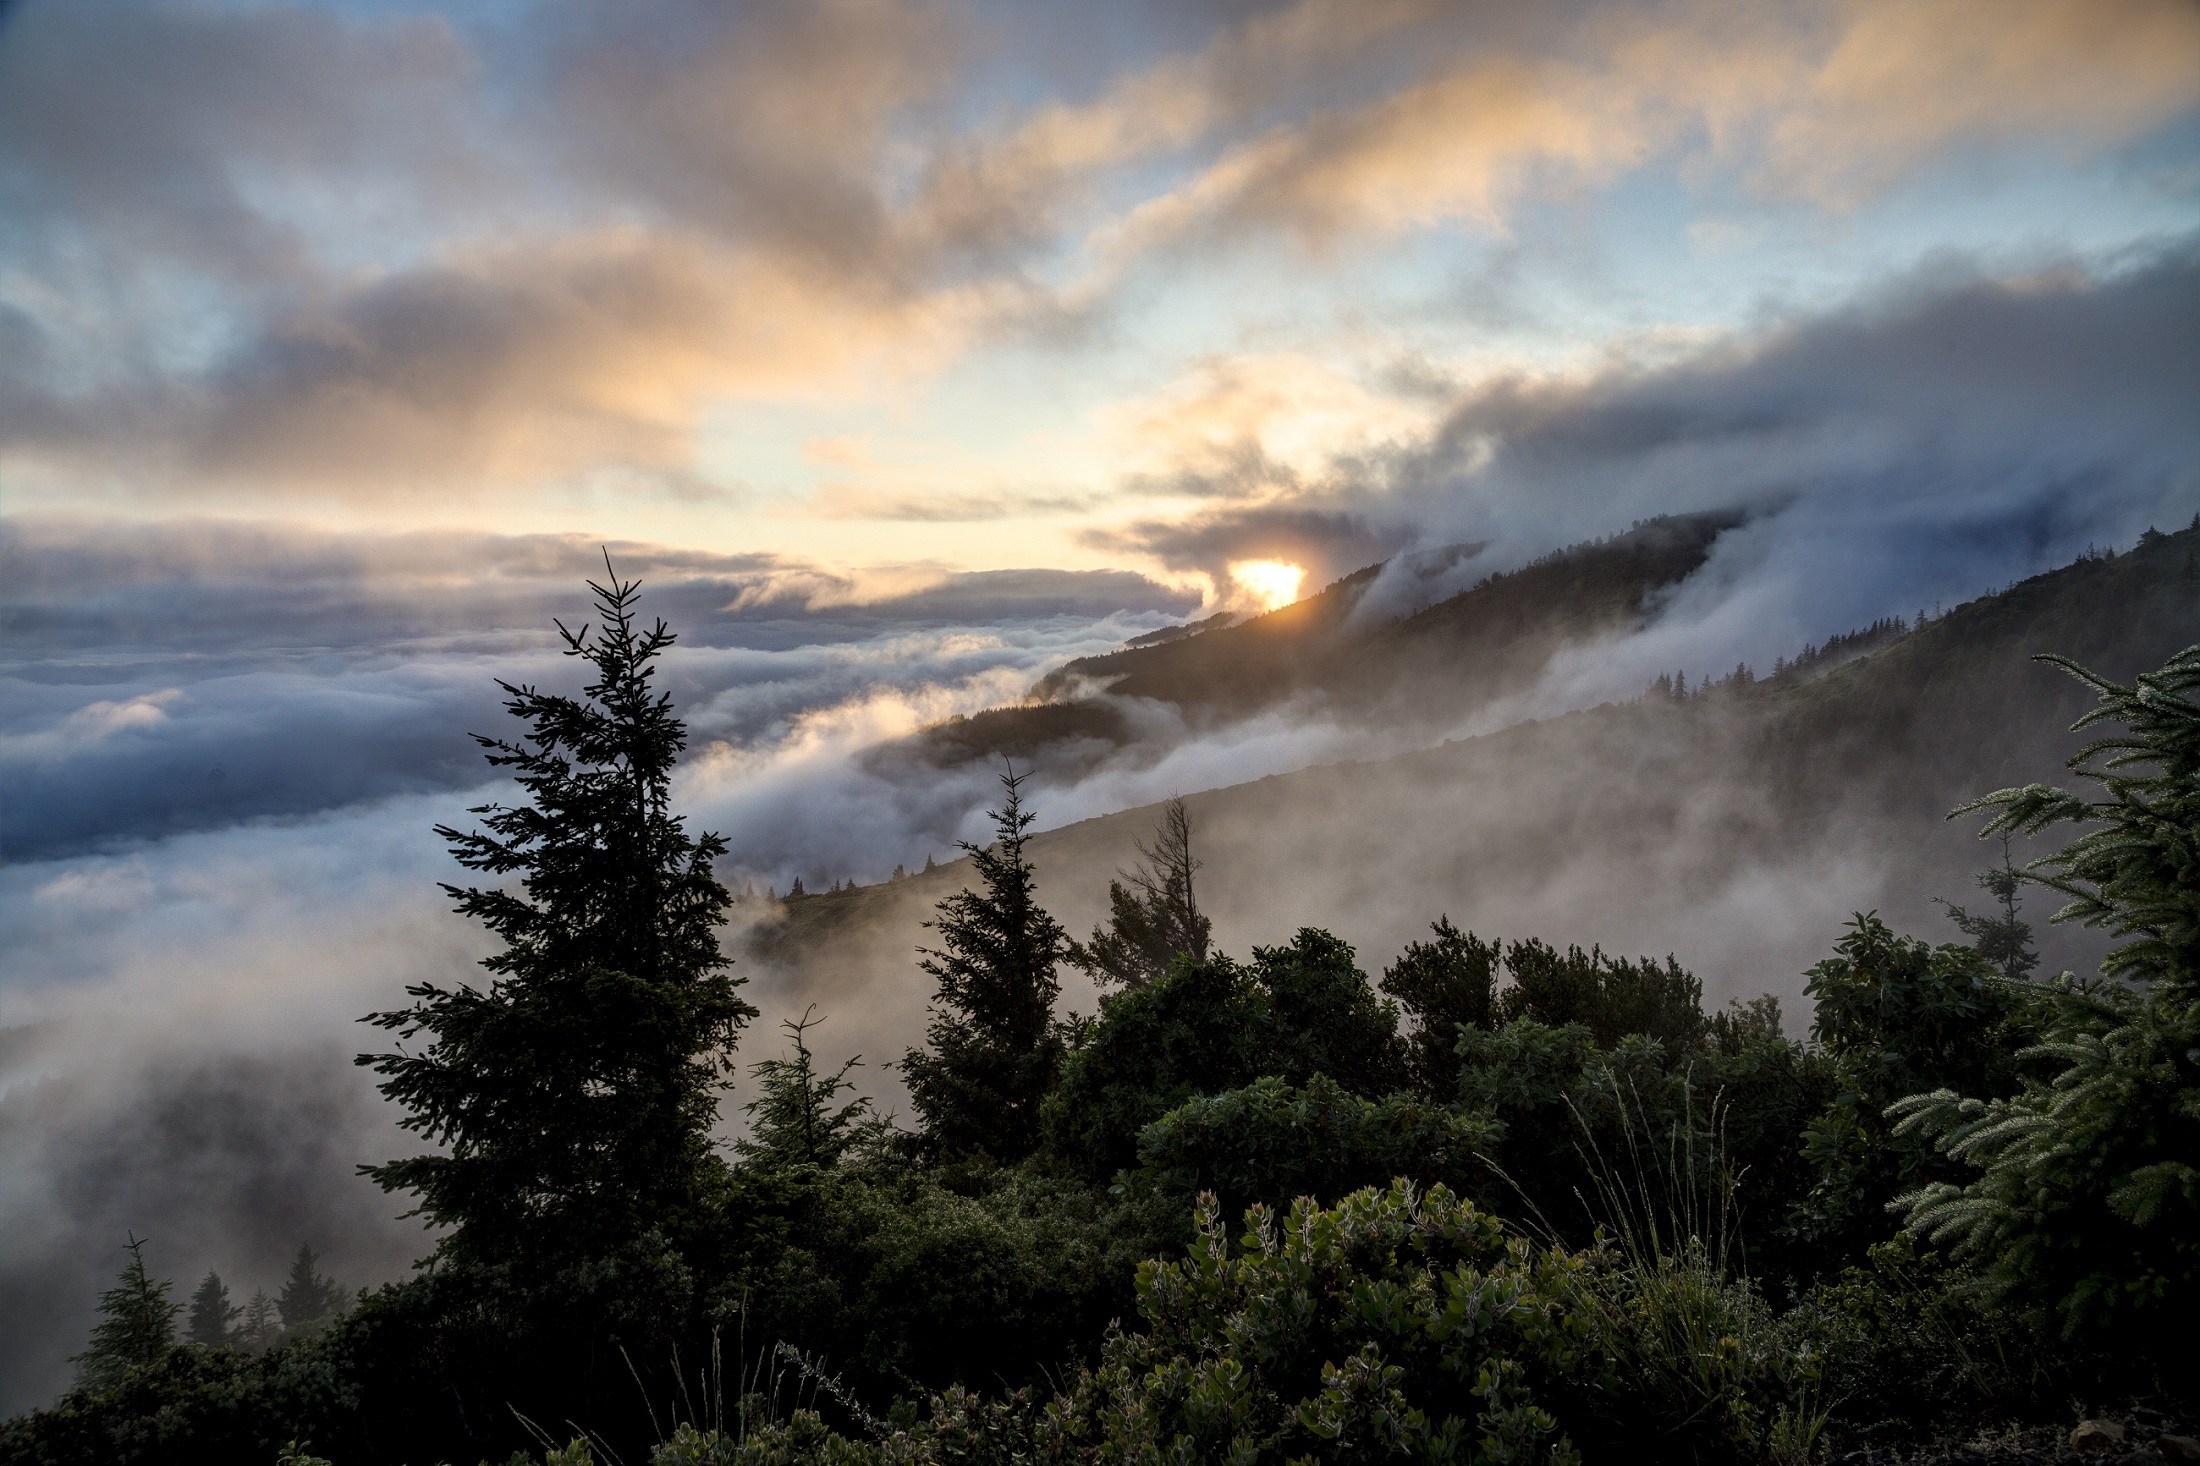
landscape, tree, nature, forest, wilderness, mountain, cloud, sky, sunshine, sunrise, sunset, mist, sunlight, morning, hill, view, dawn, mountain range, smoke, panorama, dusk, environment, evening, scenic, weather, usa, california, trees, outdoors, mountains, blm, meteorological phenomenon, national conservation area, atmospheric phenomenon, mountainous landforms, king range